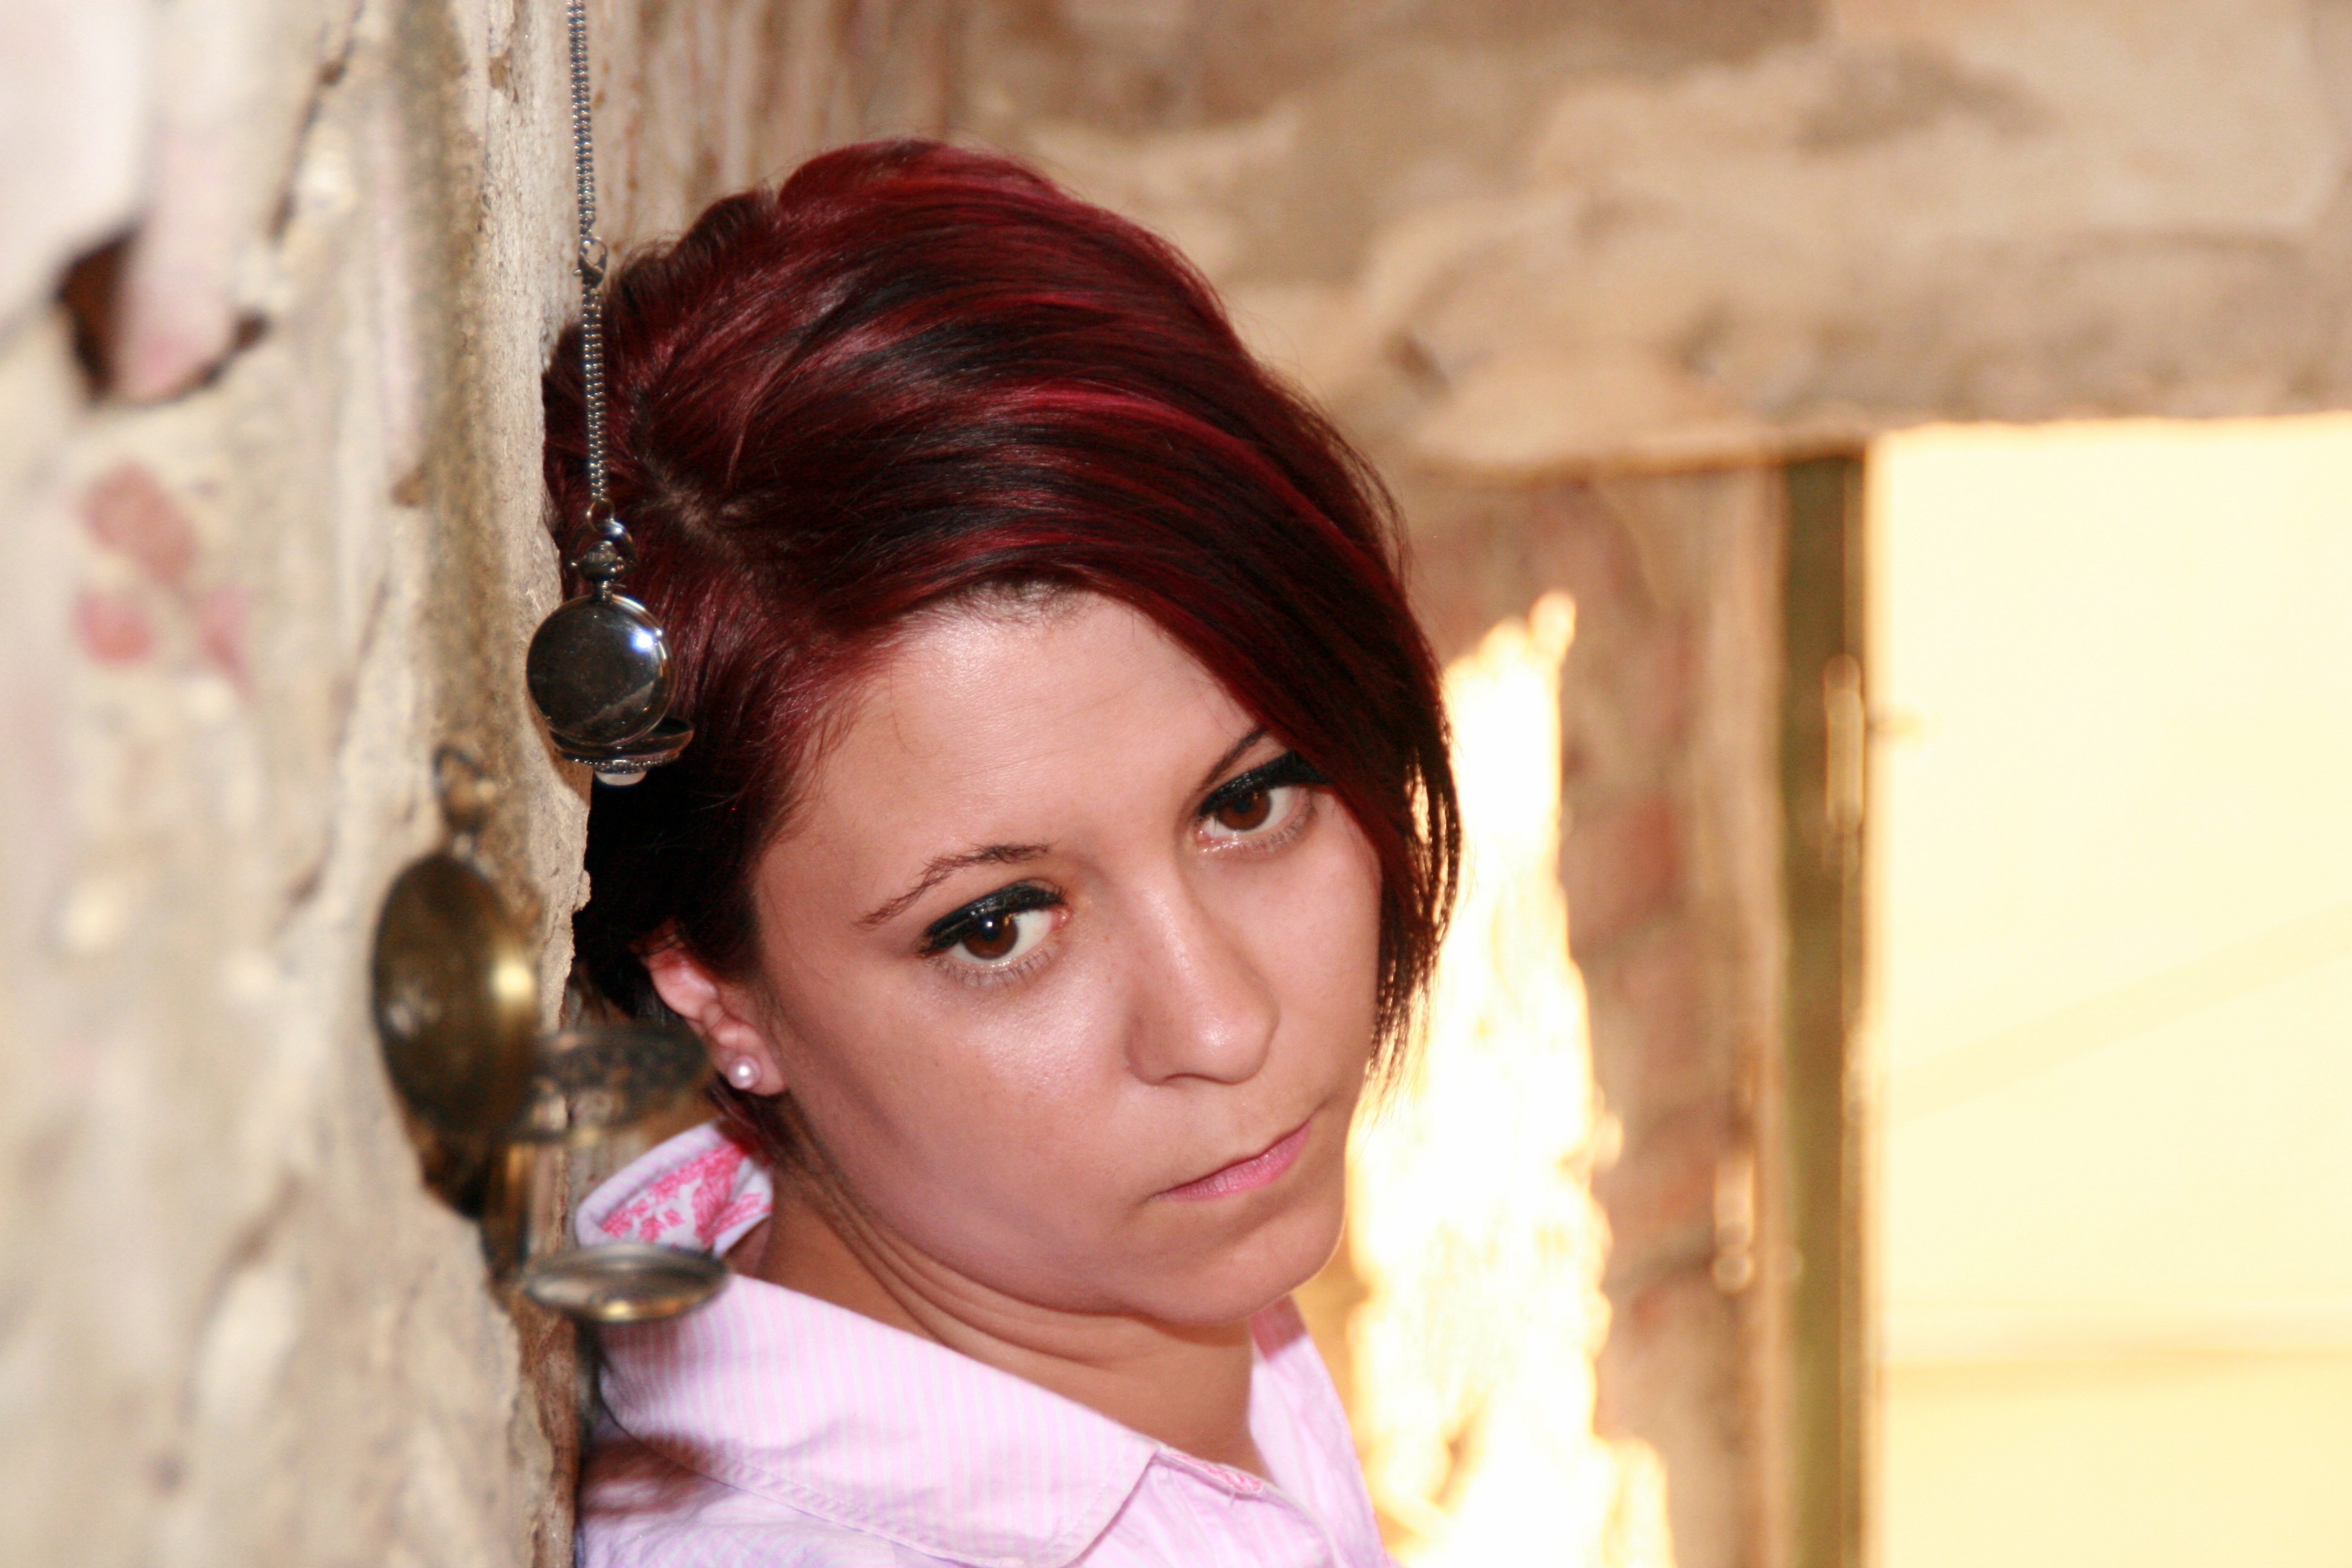
person, girl, woman, hair, white, time, love, sadness, portrait, model, red, color, child, fashion, lady, pink, bride, hairstyle, shirt, long hair, face, eye, head, calling, photograph, skin, beauty, organ, suffering, photo shoot, watches, brown hair, portrait photography